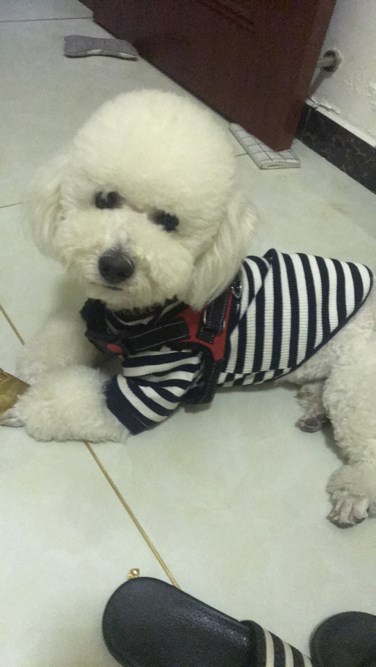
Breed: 3083-n000117-Bichon_Frise